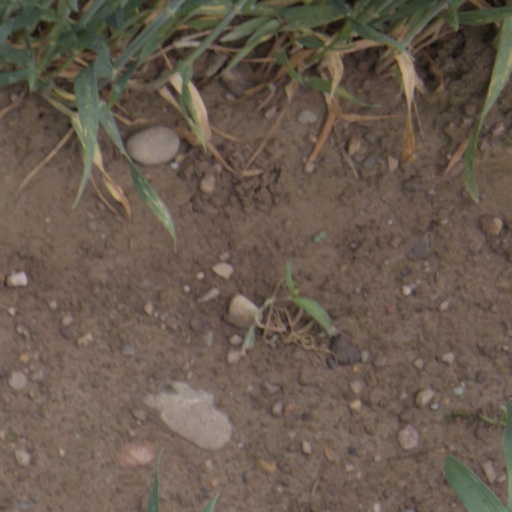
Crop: wheat